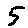
Label: 5